Splash cymbal

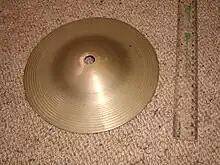
Bell cymbal made by cutting down a larger cymbal

Bell cymbals, 4"-8" or occasionally bigger, are extremely thick cymbals giving a bell-like tone. Paiste makes one in 13".